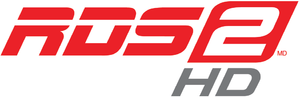
RDS2 est une chaîne de télévision sportive québécoise appartenant à Bell Media qui diffuse 24 heures par jour des événements sportifs ainsi que des nouvelles du monde du sport. La chaîne a été lancée le 7 octobre 2011 comme chaîne d'accompagnement de Réseau des sports et est en compétition avec TVA Sports, lancé un mois plus tôt.